Pliosaurus

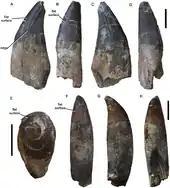
Teeth of "P. kevani"

Benson "et al." (2013) diagnosed the species based on four autapomorphies of the holotype. The subrectangular sheet of the maxilla extends anteriorly on alveolar surface of the premaxilla to contact the distalmost premaxillary alveolus, while in other species of "Pliosaurus" an interdigitating premaxilla-maxilla suture is located midway between the mesialmost maxillary and distalmost premaxillary alveoli. Its pineal foramen is surrounded by a raised rim, while other thalassophoneans have a shallow fossa containing anteroposteriorly oriented grooves or ridges, that extends anteriorly from the pineal foramen. The mesial postsymphysial dentary alveoli are everted to face dorsolaterally, and not dorsally as seen in other species. Finally, the lateral surface of the mandible dorsoventrally concave posteriorly, while other thalassophoneans show flat or weakly convex lateral surface of the postedentary bones. "P. kevani" also possesses a unique combination of characters, including: high dentary alveolar count including 22 postsymphysial alveoli and an estimated total count of 36–37; high count of symphysial dentary alveoli including at least 7, estimated as 14–15; subtrihedral teeth, possessing a suboval cross-section with slightly flattened labial surface bearing only thinly distributed enamel ridges; pronounced mediolateral expansion of caniniform regions of the premaxilla and maxilla; six closely spaced premaxillary alveoli; anisodont premaxillary dentition; and premaxilla–parietal suture located level with the anterior region of the orbit.